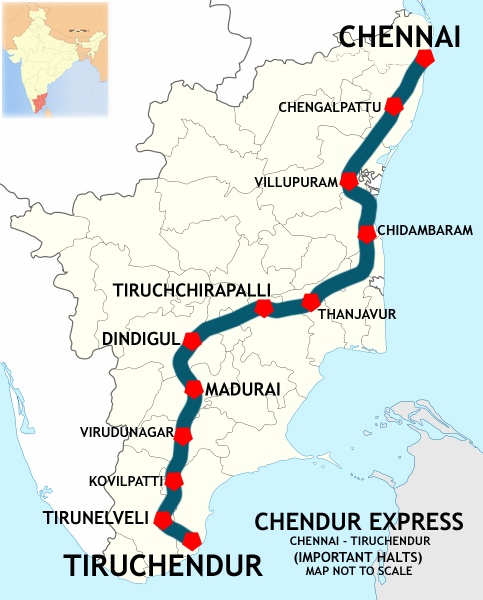
Chendur Express (Chennai - Tiruchendur) Route map